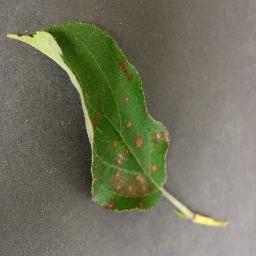
Label: Apple___Cedar_apple_rust